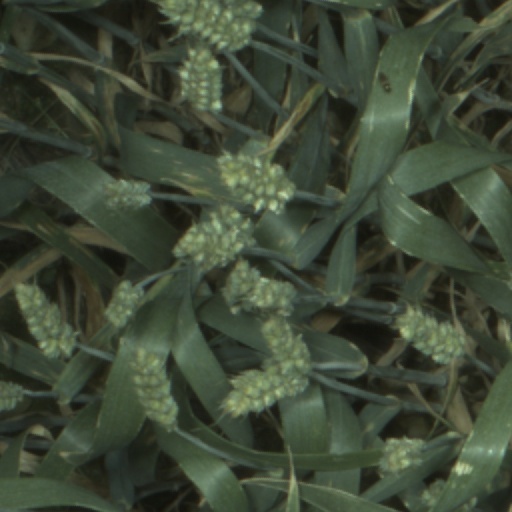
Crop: wheat